Del Rio, Texas

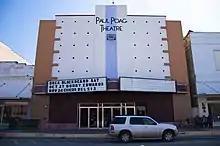
Paul Poag Theatre

Del Rio is home to the annual event of the George Paul Memorial Bullriding, which is the oldest such stand-alone event in the world.